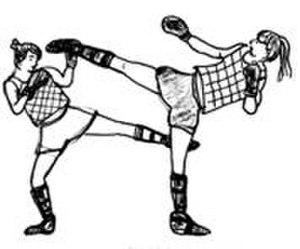
Le kick-boxing est une discipline sportive appartenant au groupe des boxes pieds-poings développée au début des années 1960 par les Américains, ou « kick-boxing américain » et parallèlement à la même époque par les Japonais, appelé « kick-boxing japonais » avec autorisation des coups de genou direct, coups de coude et projections de judo. Ce type de boxe, notamment de compétition, a été influencé par de nombreuses pratiques de combat extrême-orientales et également par les boxes occidentales, notamment la boxe anglaise et la boxe française. Pour cette dernière version, depuis les années 1990, la forme la plus médiatique est le tournoi des plus de 93 kg du K-1 World Grand Prix et le tournoi des moins de 70 kg, le K-1 World MAX. Cette pratique peut être assimilée à un art martial compte tenu de ses origines et de sa pratique très usitée dans le Monde des arts martiaux.